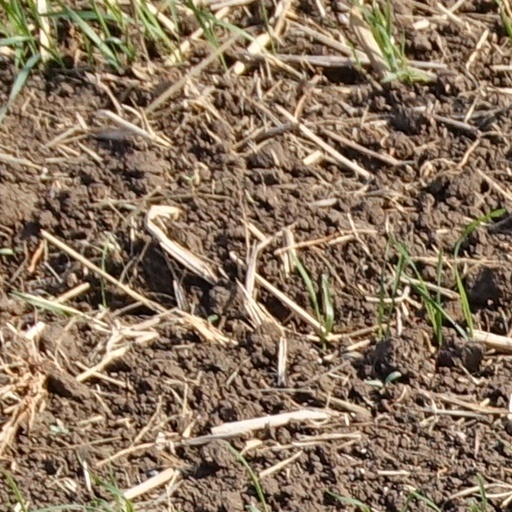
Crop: wheat